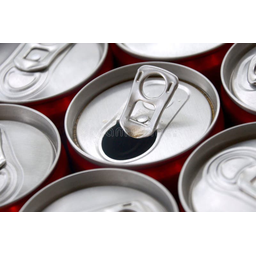
Label: metal